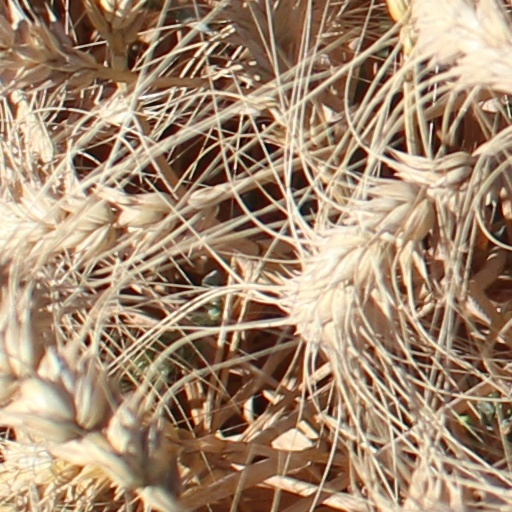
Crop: wheat